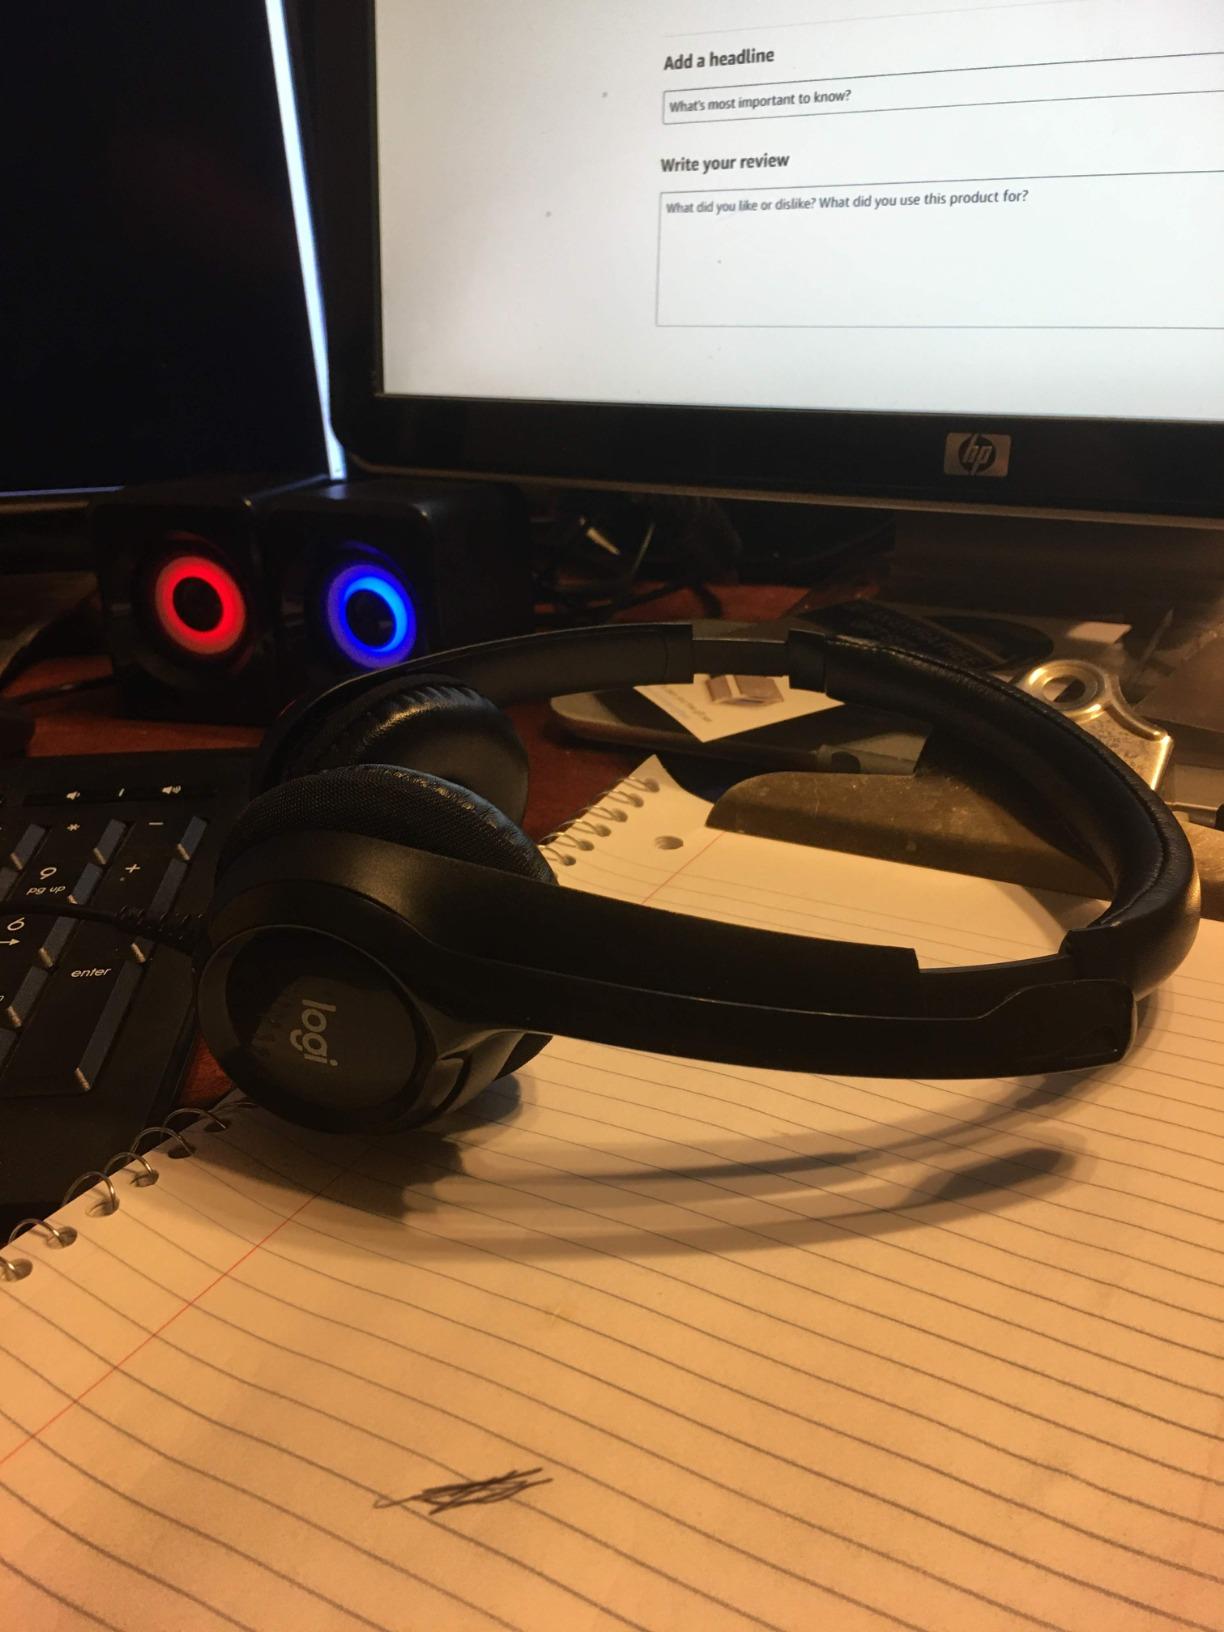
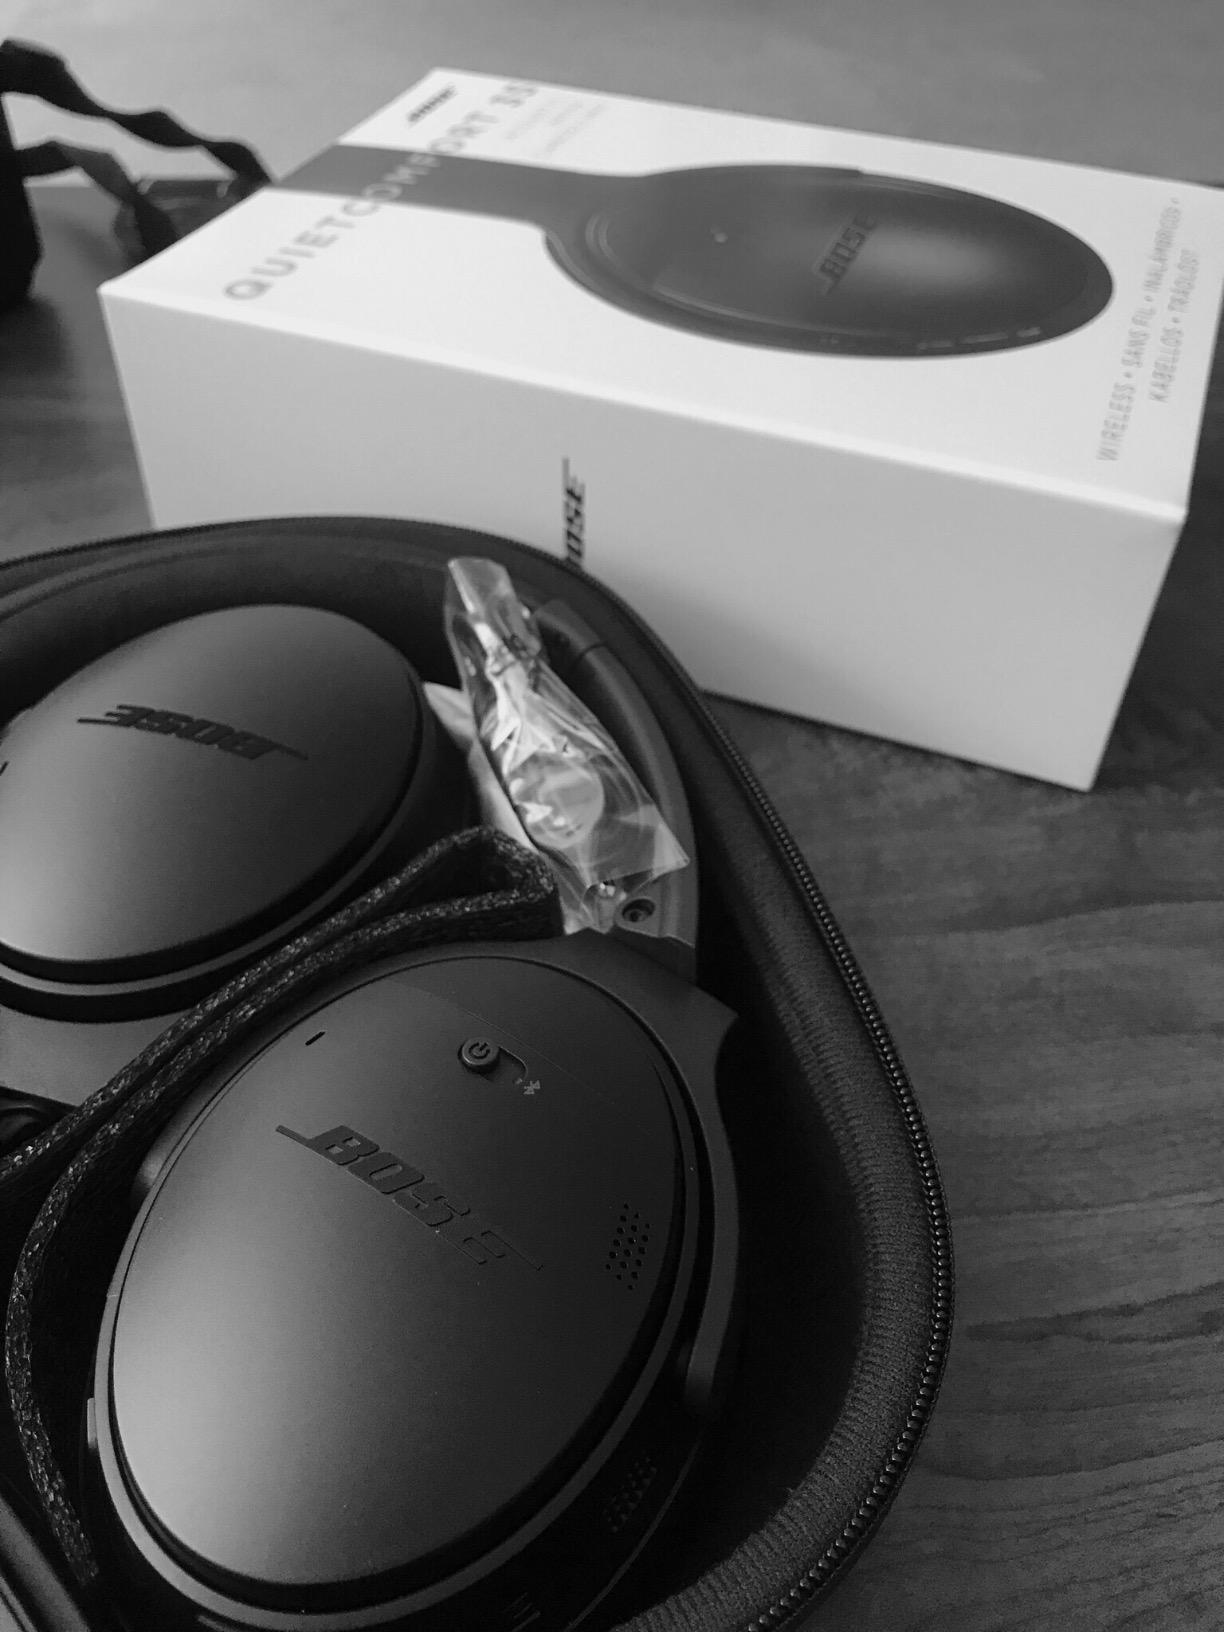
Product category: headphones
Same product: no